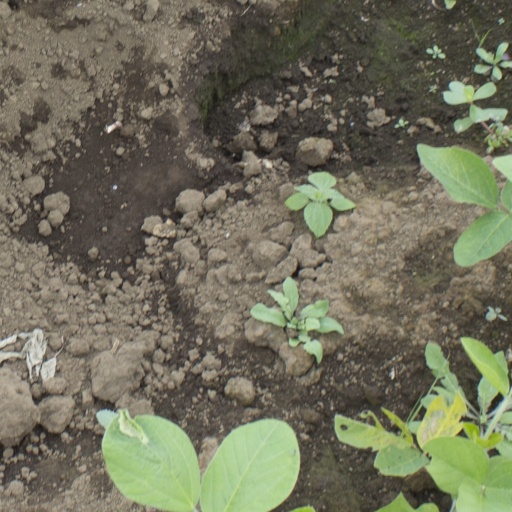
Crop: soybean